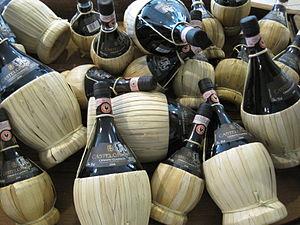
Chianti (wine)
Le chianti est un vin rouge italien produit dans la région de Chianti en Toscane et dont l'histoire remonte au XIIIᵉ siècle.
Astérix et la Transitalique est le trente-septième épisode de la bande dessinée Astérix, scénarisé par Jean-Yves Ferri, dessiné par Didier Conrad et mis en couleurs par Thierry Mébarki. Il est publié le 19 octobre 2017. Cet album fait découvrir le passage d'Astérix et Obélix dans la péninsule italienne.